Purvis Bay

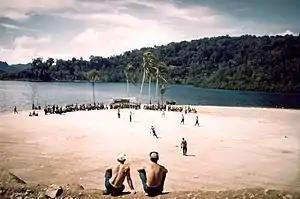
Fleet Recreation Center, Port Purvis, Florida Island, 21 April 1944

Purvis Bay is located in the Nggela Islands, part of the Solomon Islands. Purvis Bay is the sheltered area to the south of the island Nggela Sule (referred to as Florida Island during World War II), including and trending southeast from the neighbouring Tulagi islet.